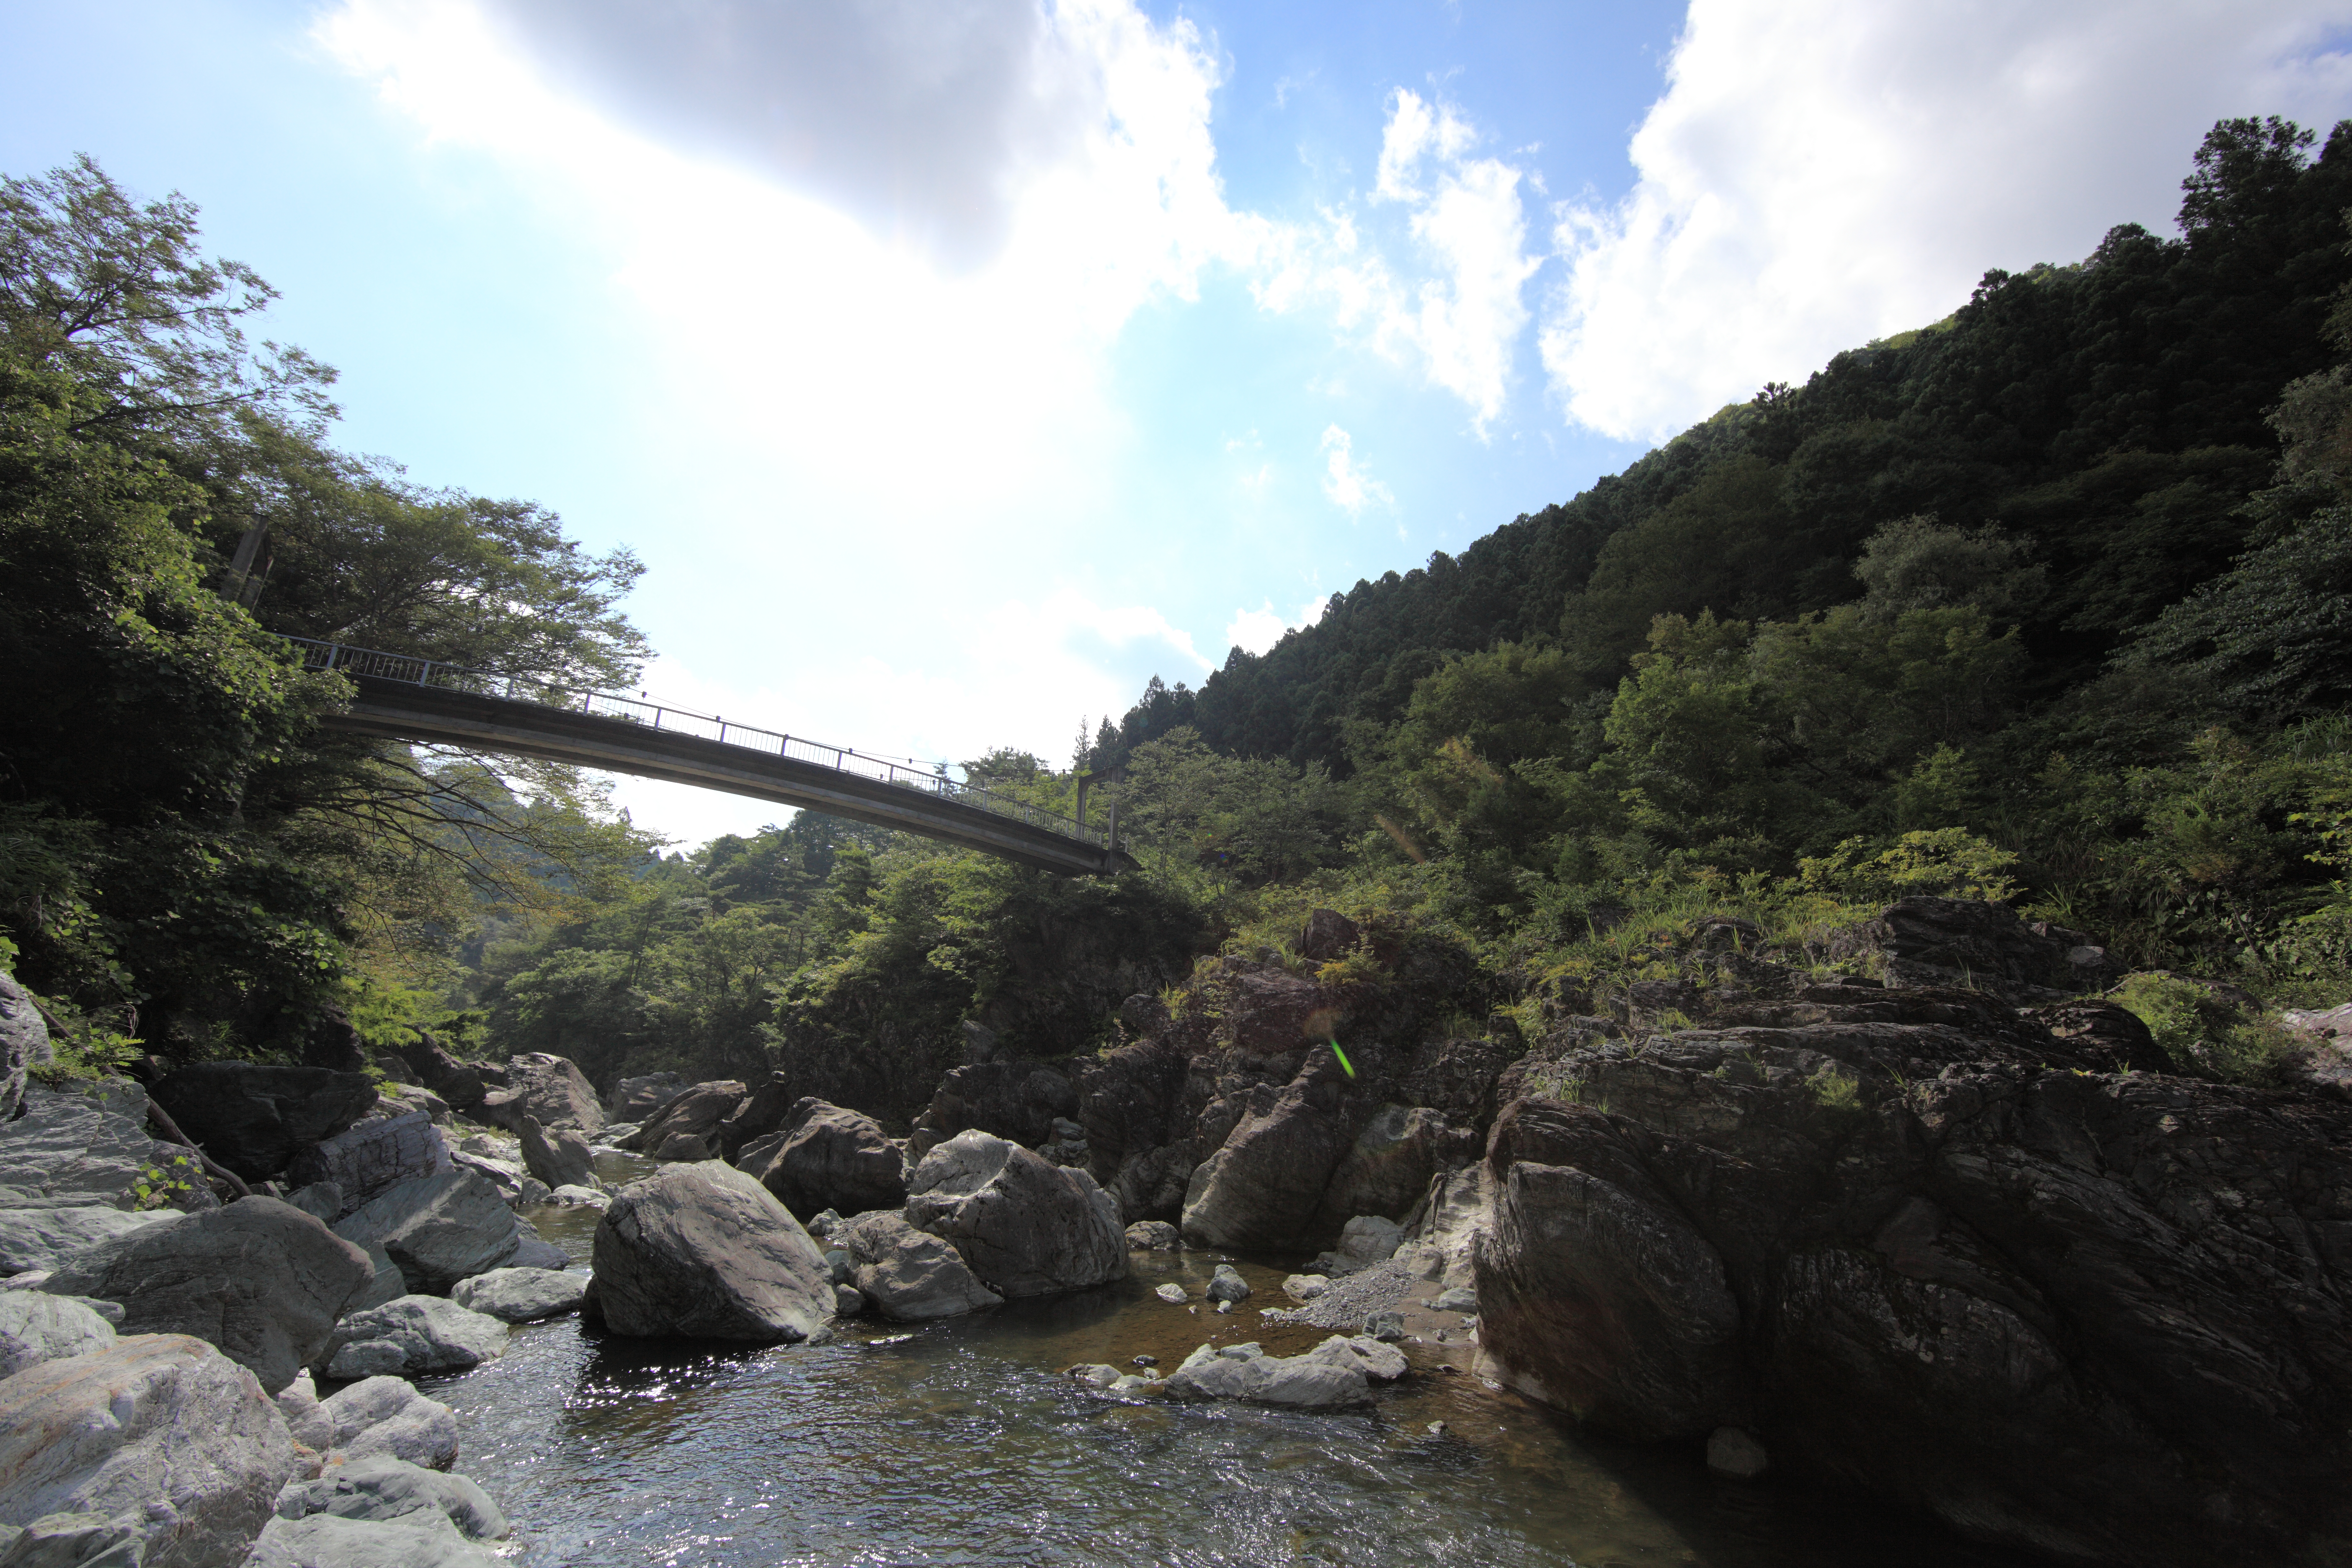
rock, wilderness, mountain, adventure, river, valley, mountain range, high, rapid, gorge, 5d, hires, markii, hi, res, resolution, gunma, fujioka, sanbasekikyou, landform, mountainous landforms